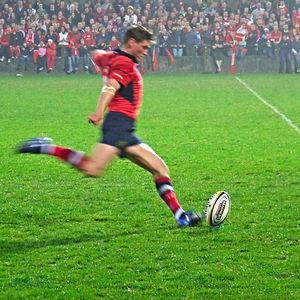
Le Tournoi des Six Nations 2009 se déroule du 7 février au 21 mars 2009. Six équipes ont tenté de succéder au pays de Galles, vainqueur du Grand Chelem en 2008. La compétition se déroule comme chaque année avec cinq journées disputées en février et mars. Les journées s'étendent sur sept semaines, avec des pauses avant et après la troisième journée. Chacune des six nations participantes affronte toutes les autres. Les trois équipes qui ont en 2009 l'avantage de jouer un match de plus à domicile que les autres sont l'Angleterre, l'Écosse, et l'Italie. Le tournoi est remporté par l'Irlande, c'est leur première victoire depuis 1985. Les Irlandais obtiennent dans le même temps une triple couronne et un Grand Chelem, leur second après celui remporté en 1948.
La treizième Coupe d'Europe de rugby à XV 2007-2008, appelée aussi Coupe Heineken selon le nom du sponsor de la compétition, réunit des clubs irlandais, italiens, écossais, gallois, anglais et français.
Ronan John Ross O'Gara, né le 7 mars 1977 à San Diego aux États-Unis, est un ancien joueur de rugby à XV irlandais qui évolue au poste de demi d'ouverture avec l'équipe d'Irlande et la province du Munster.
La Coupe d'Europe de rugby à XV est la plus importante compétition interclubs de rugby à XV disputée en Europe chaque année par des équipes des Six Nations et de la Roumanie. La compétition est organisée par l'European Rugby Cup de 1995 à 2014, puis par l'European Professional Club Rugby depuis 2014, qui gère également le Challenge européen de rugby à XV, compétition de second niveau qui regroupe les équipes qui n'ont pu se qualifier pour la Champions Cup. Le club qui remporte la Coupe d'Europe est sacré champion d'Europe.